Wally Herbert

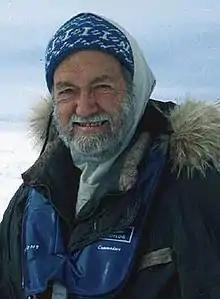

Sir Walter William Herbert (24 October 1934 – 12 June 2007) was a British polar explorer, writer and artist. In 1969 he became the first man fully recognized for walking to the North Pole, on the 60th anniversary of Robert Peary's disputed expedition. He was described by Sir Ranulph Fiennes as "the greatest polar explorer of our time".